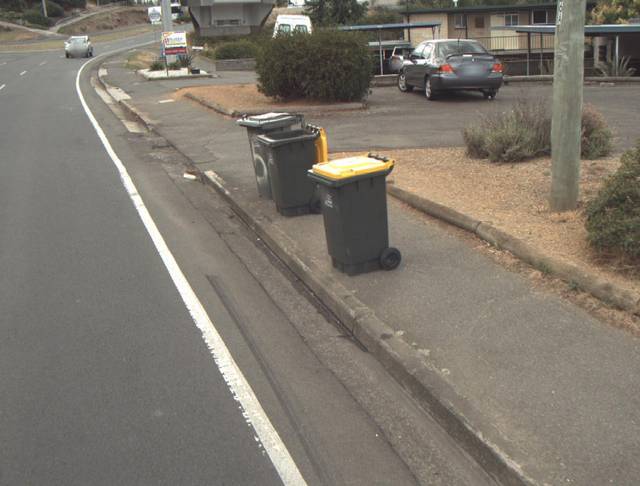
Region: Australia
Coordinates: -41.421, 147.111